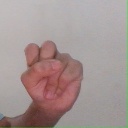
अक्षर: स